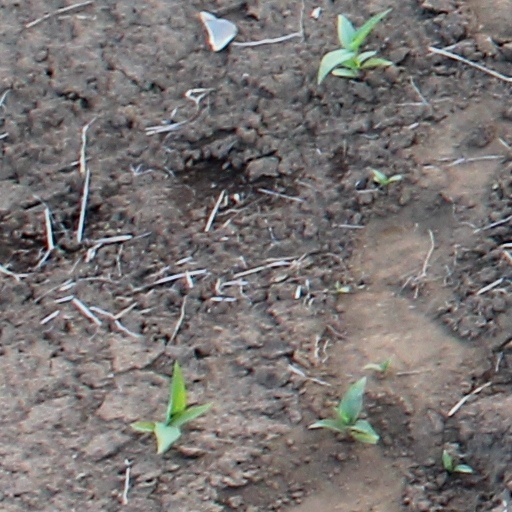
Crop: wheat